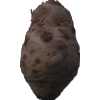
Label: celery